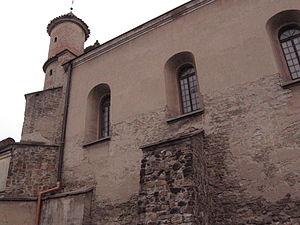
La synagogue de Lesko, construite au XVIIᵉ siècle, a été gravement endommagée par les nazis durant la Seconde Guerre mondiale. Rénovée durant les années 1960, 1970 et 1980, elle abrite aujourd'hui le Musée des Juifs de Galicie.